Monochrome painting

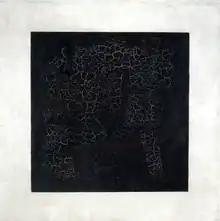
Kazimir Malevich, "Black Square", 1915, oil on canvas, Tretyakov Gallery, Moscow

Monochrome painting was initiated at the first Incoherents exhibition in Paris in 1882, with a black painting by the poet Paul Bilhaud entitled "Combat de Nègres pendant la nuit" ("Battle of negroes during the night"), which had been missing since 1882 when it was rediscovered in a private collection in 2017–2018. It has been classified as a National Treasure by the French state. Although Bilhaud was not the first to create an all-black artwork: for example, Robert Fludd published an image of "Darkness" in his 1617 book on the origin and structure of the cosmos; and Bertall published his black "Vue de La Hogue (effet de nuit)" in 1843. In the subsequent exhibitions of the Incoherent arts (also in the 1880s) the writer Alphonse Allais proposed other monochrome paintings, such as "Première communion de jeunes filles chlorotiques par un temps de neige" ("First communion of anaemic young girls in the snow", white), or "Récolte de la tomate par des cardinaux apoplectiques au bord de la Mer Rouge" ("Tomato harvesting by apoplectic cardinals on the shore of the Red Sea", red). Allais published his "Album primo-avrilesque" in 1897, a monograph with seven monochrome artworks. However, this kind of activity bears more similarity to 20th century Dada, or Neo-Dada, and particularly the works of the Fluxus group of the 1960s, than to 20th century monochrome painting since Malevich.